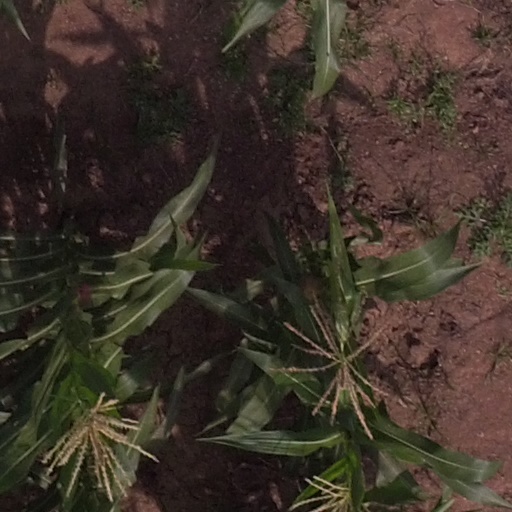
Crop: maize; corn